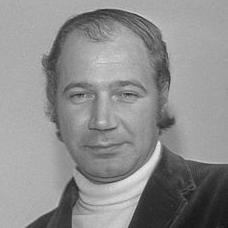
Age: 35